Virginia Harper

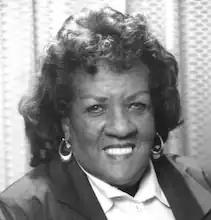

Virginia Harper (December 23, 1929 – September 3, 1997) was a civil rights activist known for her work against the rerouting of U.S. Highway 61 (US 61) through the Mexican-American and Black neighborhoods of Fort Madison, Iowa.